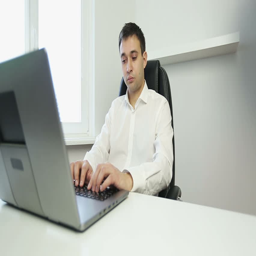
young man sitting in an office chair and looking out the window .